Maria Feodorovna (Dagmar of Denmark)

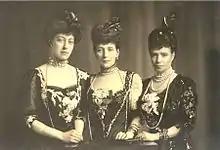
Empress Dowager Maria Feodorovna (right), with her elder sister, Queen Alexandra (centre) and her niece, Princess Victoria (left), London, 1903

Nearly each summer, Maria, Alexander and their children would make an annual trip to Denmark, where her parents, King Christian IX and Queen Louise, hosted family reunions. Maria's brother, King George I, and his wife, Queen Olga, would come up from Athens with their children, and the Princess of Wales, often without her husband, would come with some of her children from the United Kingdom. In contrast to the tight security observed in Russia, the tsar, tsarina and their children relished the relative freedom that they could enjoy at Bernstorff and Fredensborg. The annual family meetings of monarchs in Denmark was regarded as suspicious in Europe, where many assumed they secretly discussed state affairs. Otto von Bismarck nicknamed Fredensborg "Europe's Whispering Gallery" and accused Queen Louise of plotting against him with her children. Maria also had a good relationship with the majority of her in-laws, and was often asked to act as a mediator between them and the tsar. In the words of her daughter Olga: "She proved herself extremely tactful with her in-laws, which was no easy task".